Psomi

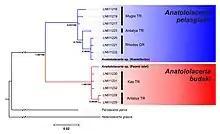
subspecies of Anatololacerta finikensis in Turkey and Greece

Psomi is the only place in Greece where the lizard "Anatololacerta finikensis" has been found. Kotschy's gecko was also discovered in the island.